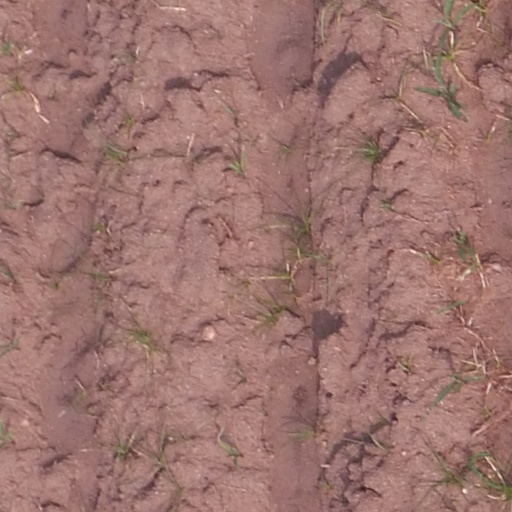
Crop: maize; corn